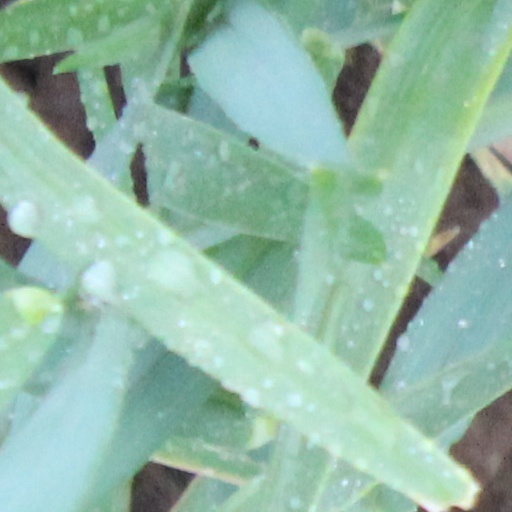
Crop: wheat